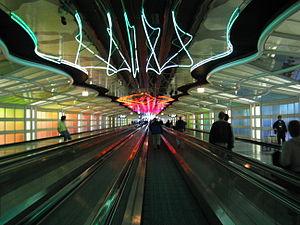
Helmut Jahn, né le 4 janvier 1940 à Zirndorf, est un architecte allemand. Il commença ses études à Munich et les poursuivit aux États-Unis.